History of coal mining in the United States

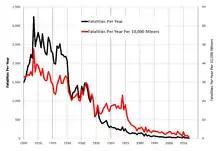
Coal mining fatalities in the United States 1900-2014 (data from US Dept. of Labor)

The rate of coal-mining fatalities has been declining since the early 1900s, both in the raw number of fatalities, and in the fatality rate per miner.